St. Thomas Cathedral Basilica, Chennai

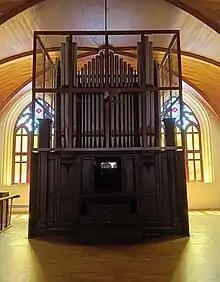
Pipe organ in Santhome Church

A 200-year-old British pipe organ is installed in the church's gallery, reached by stairs at the entrance.